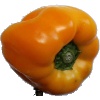
Label: Pepper Yellow 1